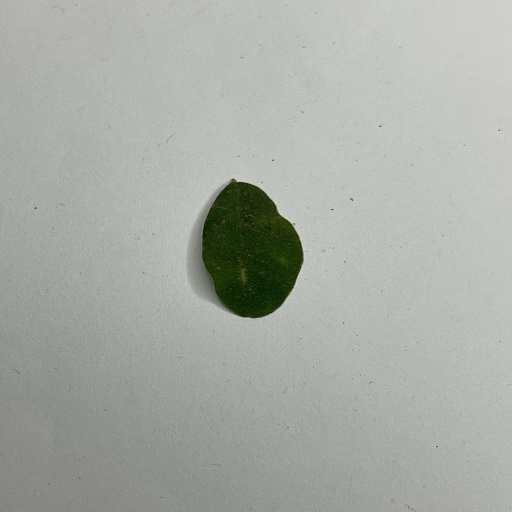
Species: Sojina
Leaf condition: Bacterial Spot